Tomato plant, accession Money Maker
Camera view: vertical (180 deg); turntable rotation: 30 degrees
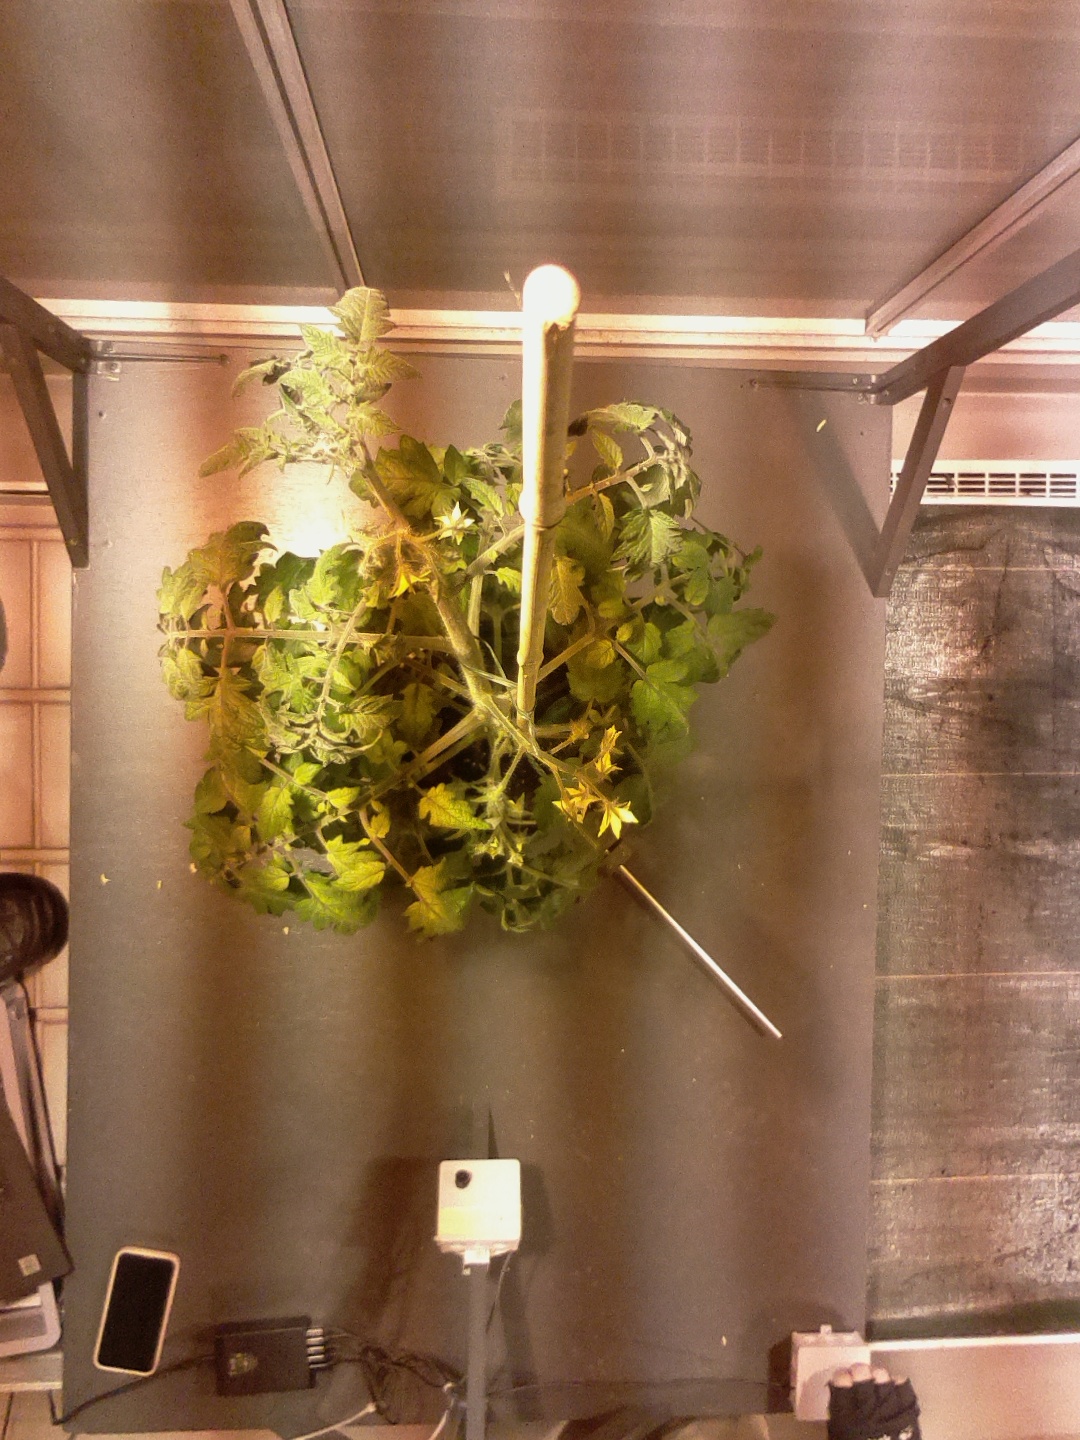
BBCH growth stage 69: End of flowering, 90%-100% of flowers open, more petals falling